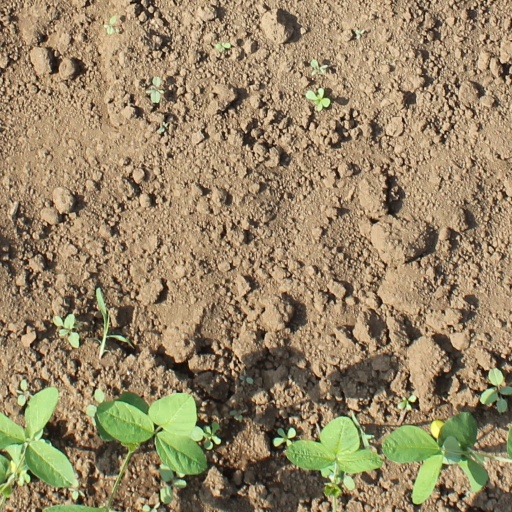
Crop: soybean